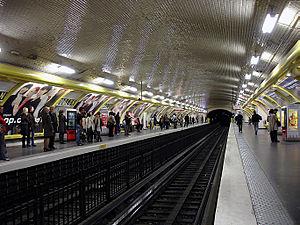
Station Odéon, de la ligne 4 du métro de Paris, France.
La liste des stations du métro de Paris propose un aperçu des stations actuellement en service, fermées ou autres, du métro de Paris, en France. Le métro a ouvert en 1900 et comprend 302 stations et 383 points d'arrêt, depuis le 23 mars 2013. Les stations fermées ne sont pas comptées dans le total.